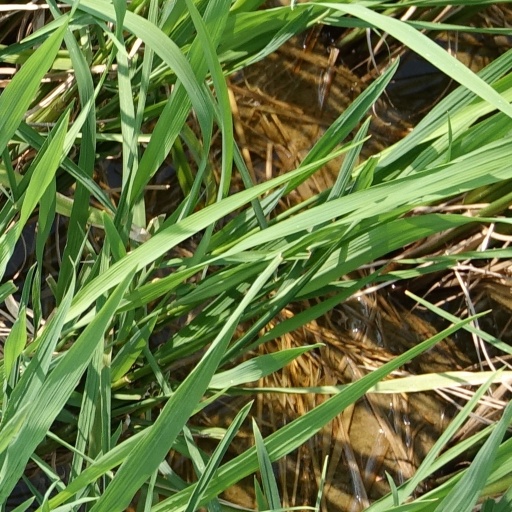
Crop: rice